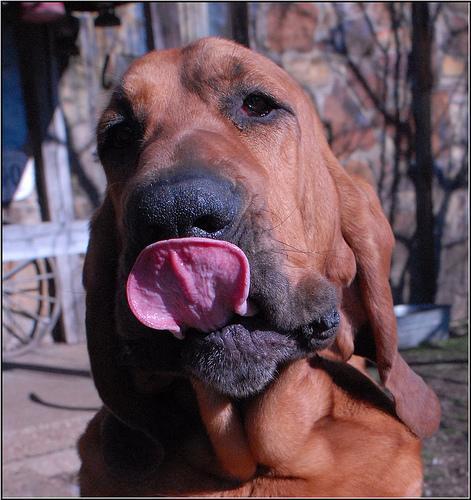
bloodhound